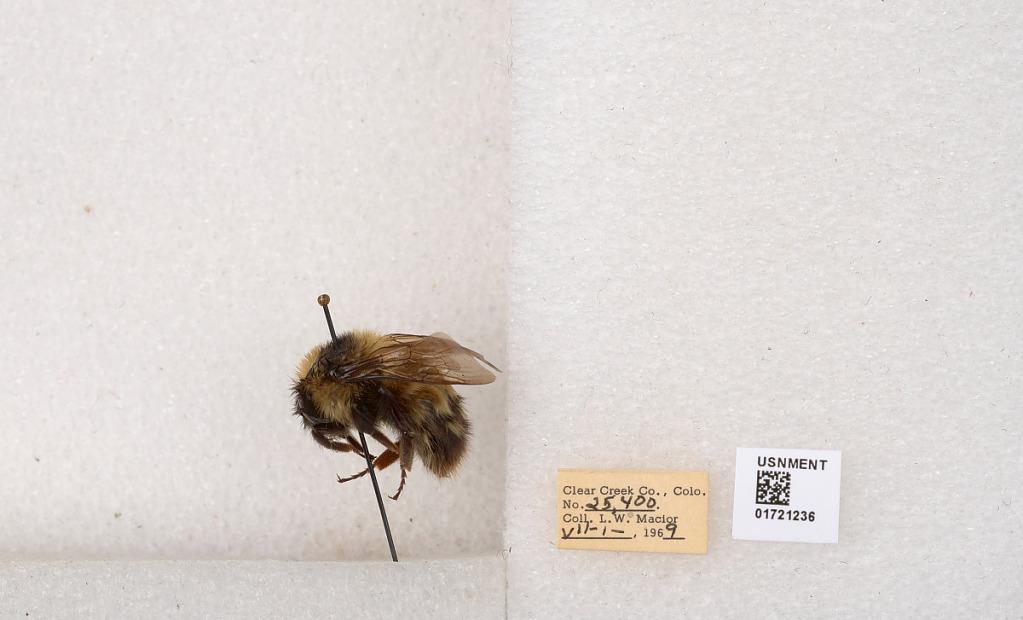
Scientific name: Bombus kirbyellus
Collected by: L. Macior
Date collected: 1969-7-1
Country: United States
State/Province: Colorado
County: Clear Creek
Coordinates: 39.6891, -105.644